John Appleton (academic)

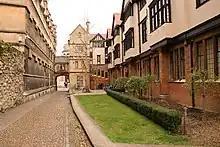
Logic Lane, developed under John Appleton's mastership at University College.

John Appleton (aka John de Appleton) was a Master of University College, Oxford, England.